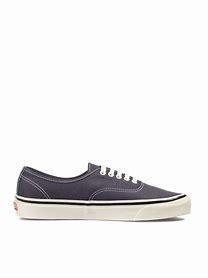
Brand: Vans
Model: UA Authentic 44 DX